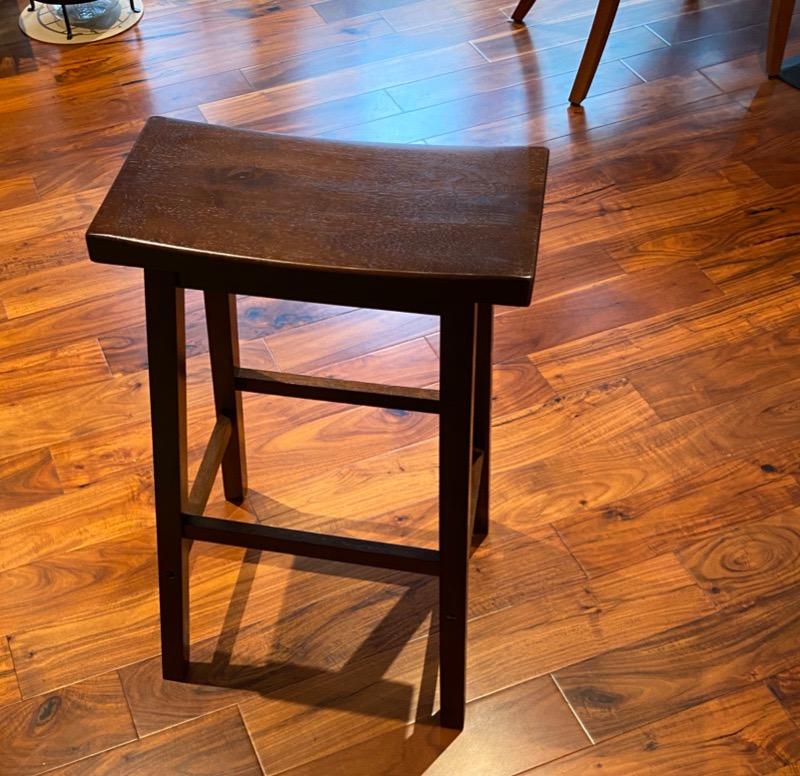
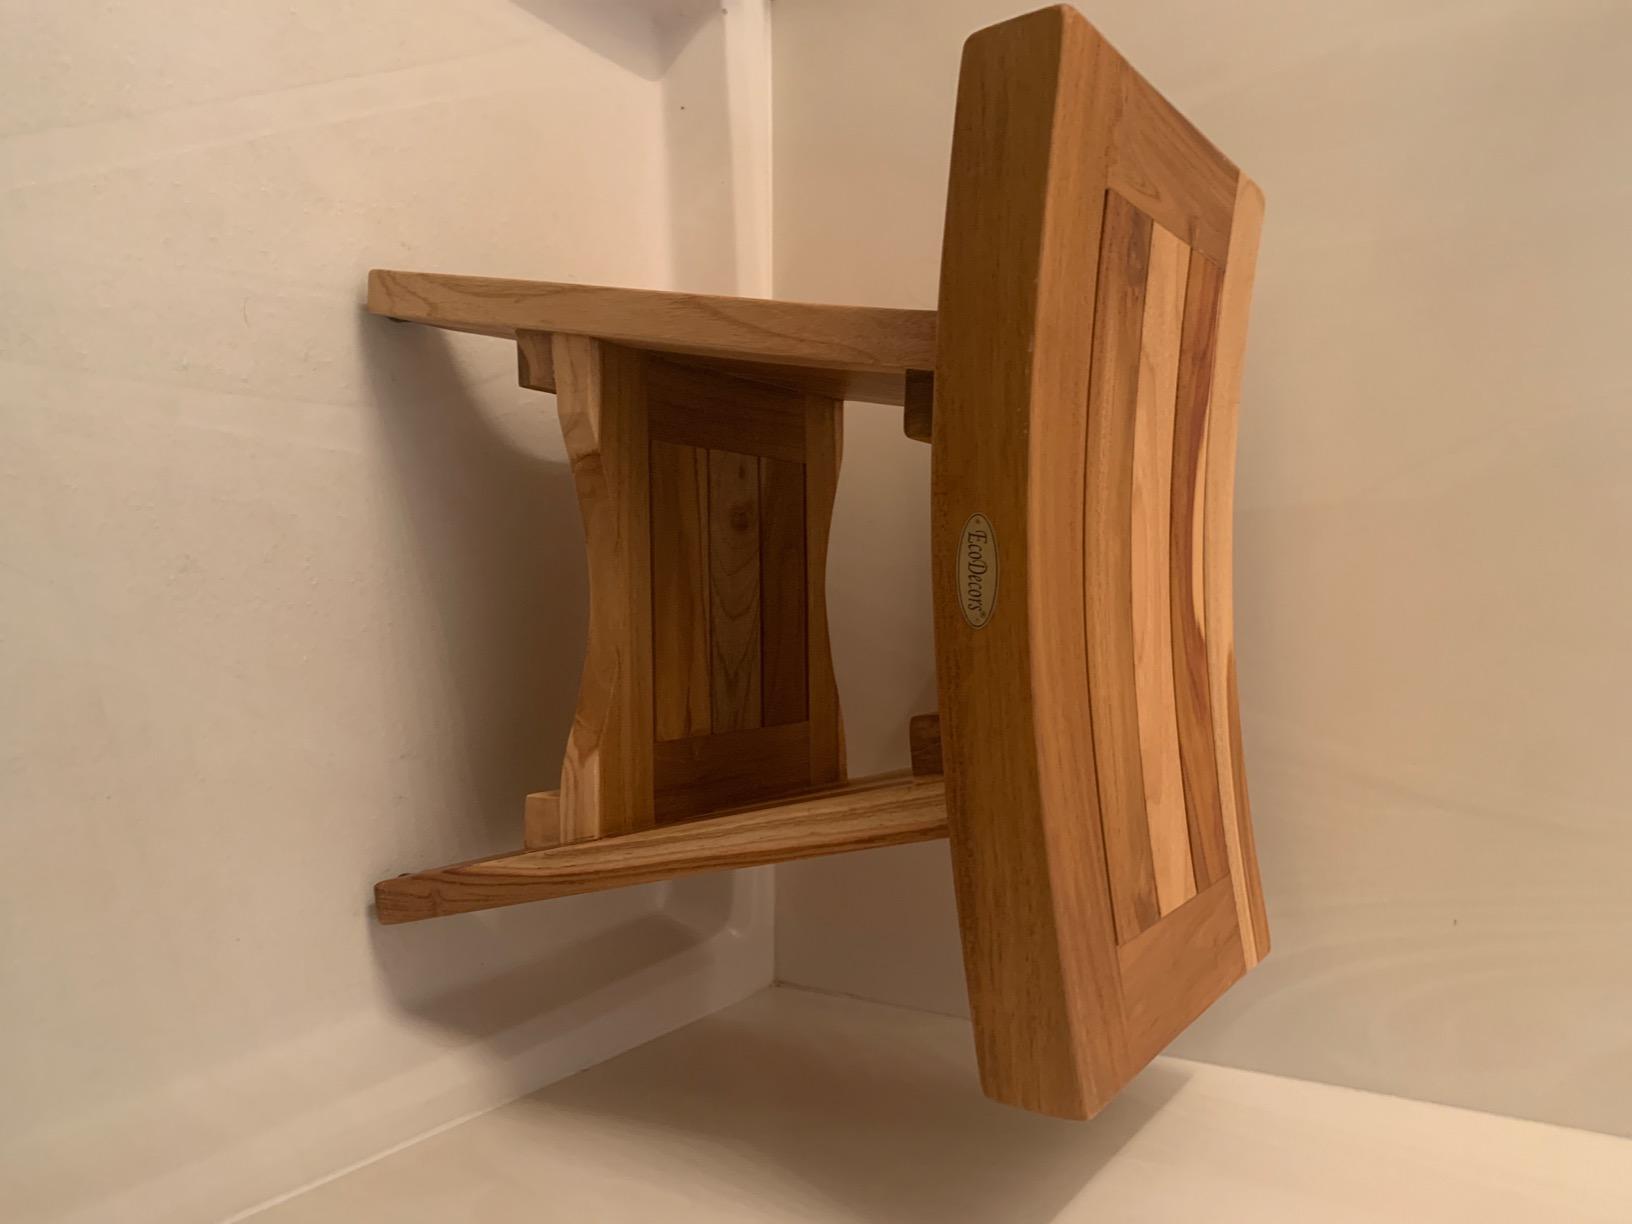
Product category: stool
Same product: no